Lancaster Institute for the Contemporary Arts

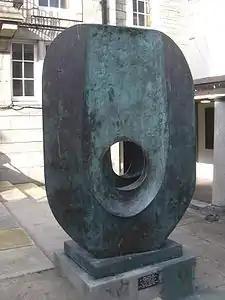
Barbara Hepworth's Dual Form, "bronze", 1965, of which one is on permanent display at the University of Lancaster as part of the Peter Scott Gallery Collections

The Peter Scott Gallery holds significant collections of art and antique objects including a significant collection of Chinese and Japanese Art, as well as a collection of 20th-century art which includes work by artists from the St Ives School, Sir Terry Frost, Wilhelmina Barns-Graham, Barbara Hepworth and William Scott. Among other British artists whose work is represented are Norman Adams, Patrick Caulfield, Elisabeth Frink, Kenneth Martin and Winifred Nicholson. Recent acquisitions have included works by Andy Goldsworthy, Peter Howson and Albert Irvin. The university collection also includes prints by significant European artists such as Dürer, Miró, Ernst, Mondrian and Vasarely, and the Lancaster University Special Collections holds a collection of artists books and an archive of pop-up books.